Leandro Pereira

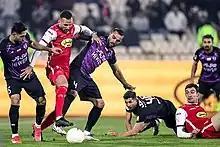
Leandro (left; in red) in action for Persepolis against Havadar defenders in 2023

In 24 January 2023, Leandro linked with Persian Gulf Pro League side Persepolis. On 4 February 2023, Leandro joined the team on a one-and-a-half-year deal.